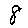
Label: 8